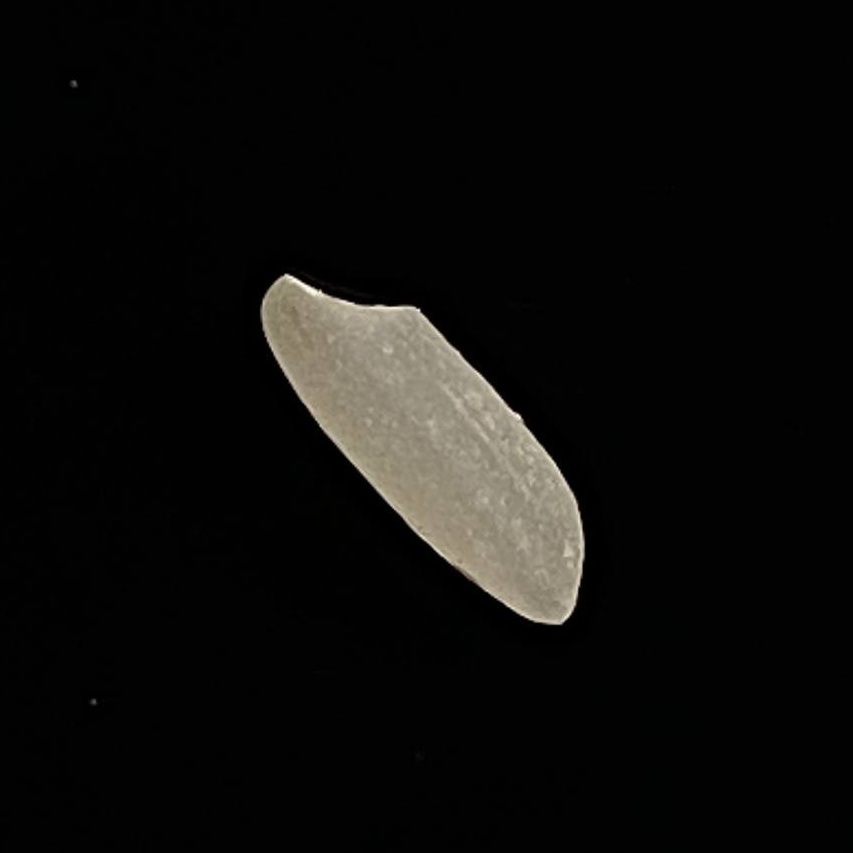
Rice variety: Katari_Polao